The Every

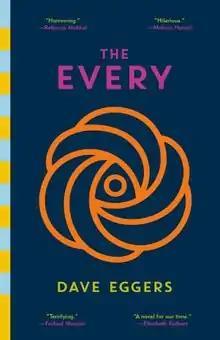
Book cover of "The Every"

The Every is a 2021 dystopian novel written by American author Dave Eggers. The novel is a sequel to Eggers's 2013 novel "The Circle". It tells the story of a woman named Delaney Wells who joins The Every, a company formed by a merger between The Circle and an e-commerce giant known as "the jungle" (a thinly-disguised version of Amazon). Wells feels the company is too powerful, and she joins with the intent of destroying it from the inside.